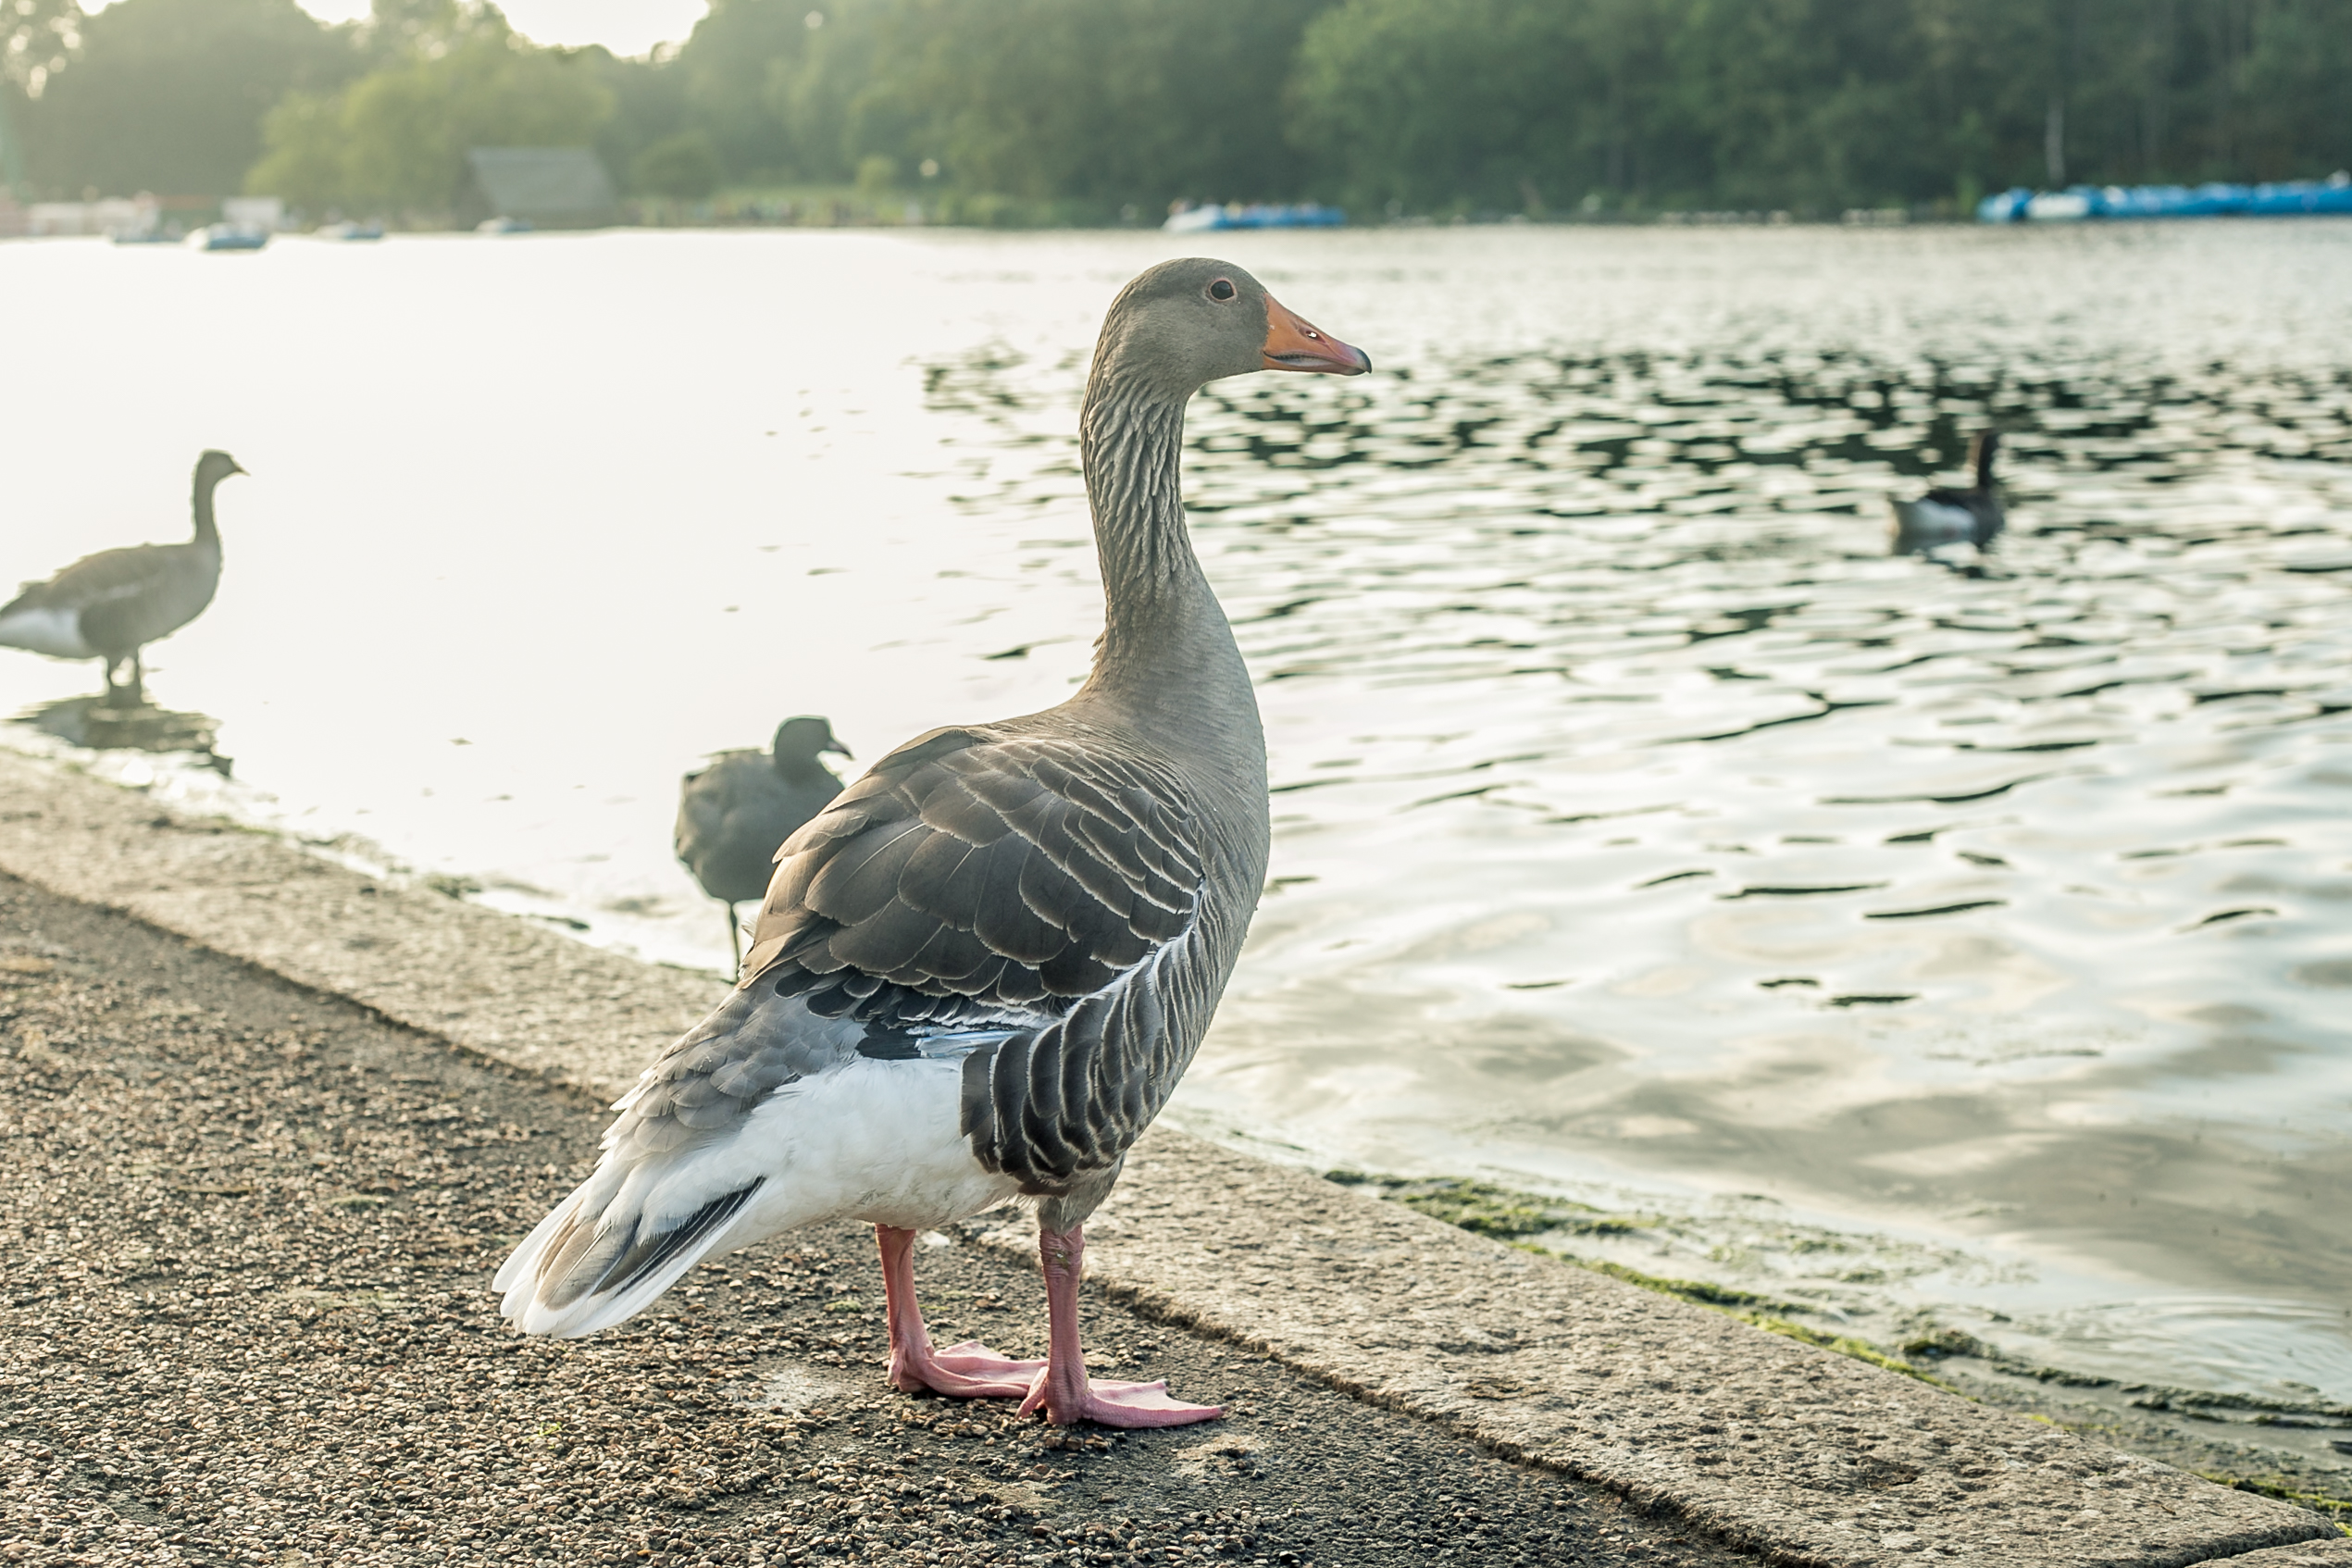
duck, river, animal, feather, lake, serpentine, sun, sunbathing, bird, vertebrate, water bird, goose, beak, ducks, geese and swans, water, waterfowl, wildlife, adaptation, grass family, organism, pond, grass, tree, livestock, plant, photography, neck, landscape, bank, tail, wing